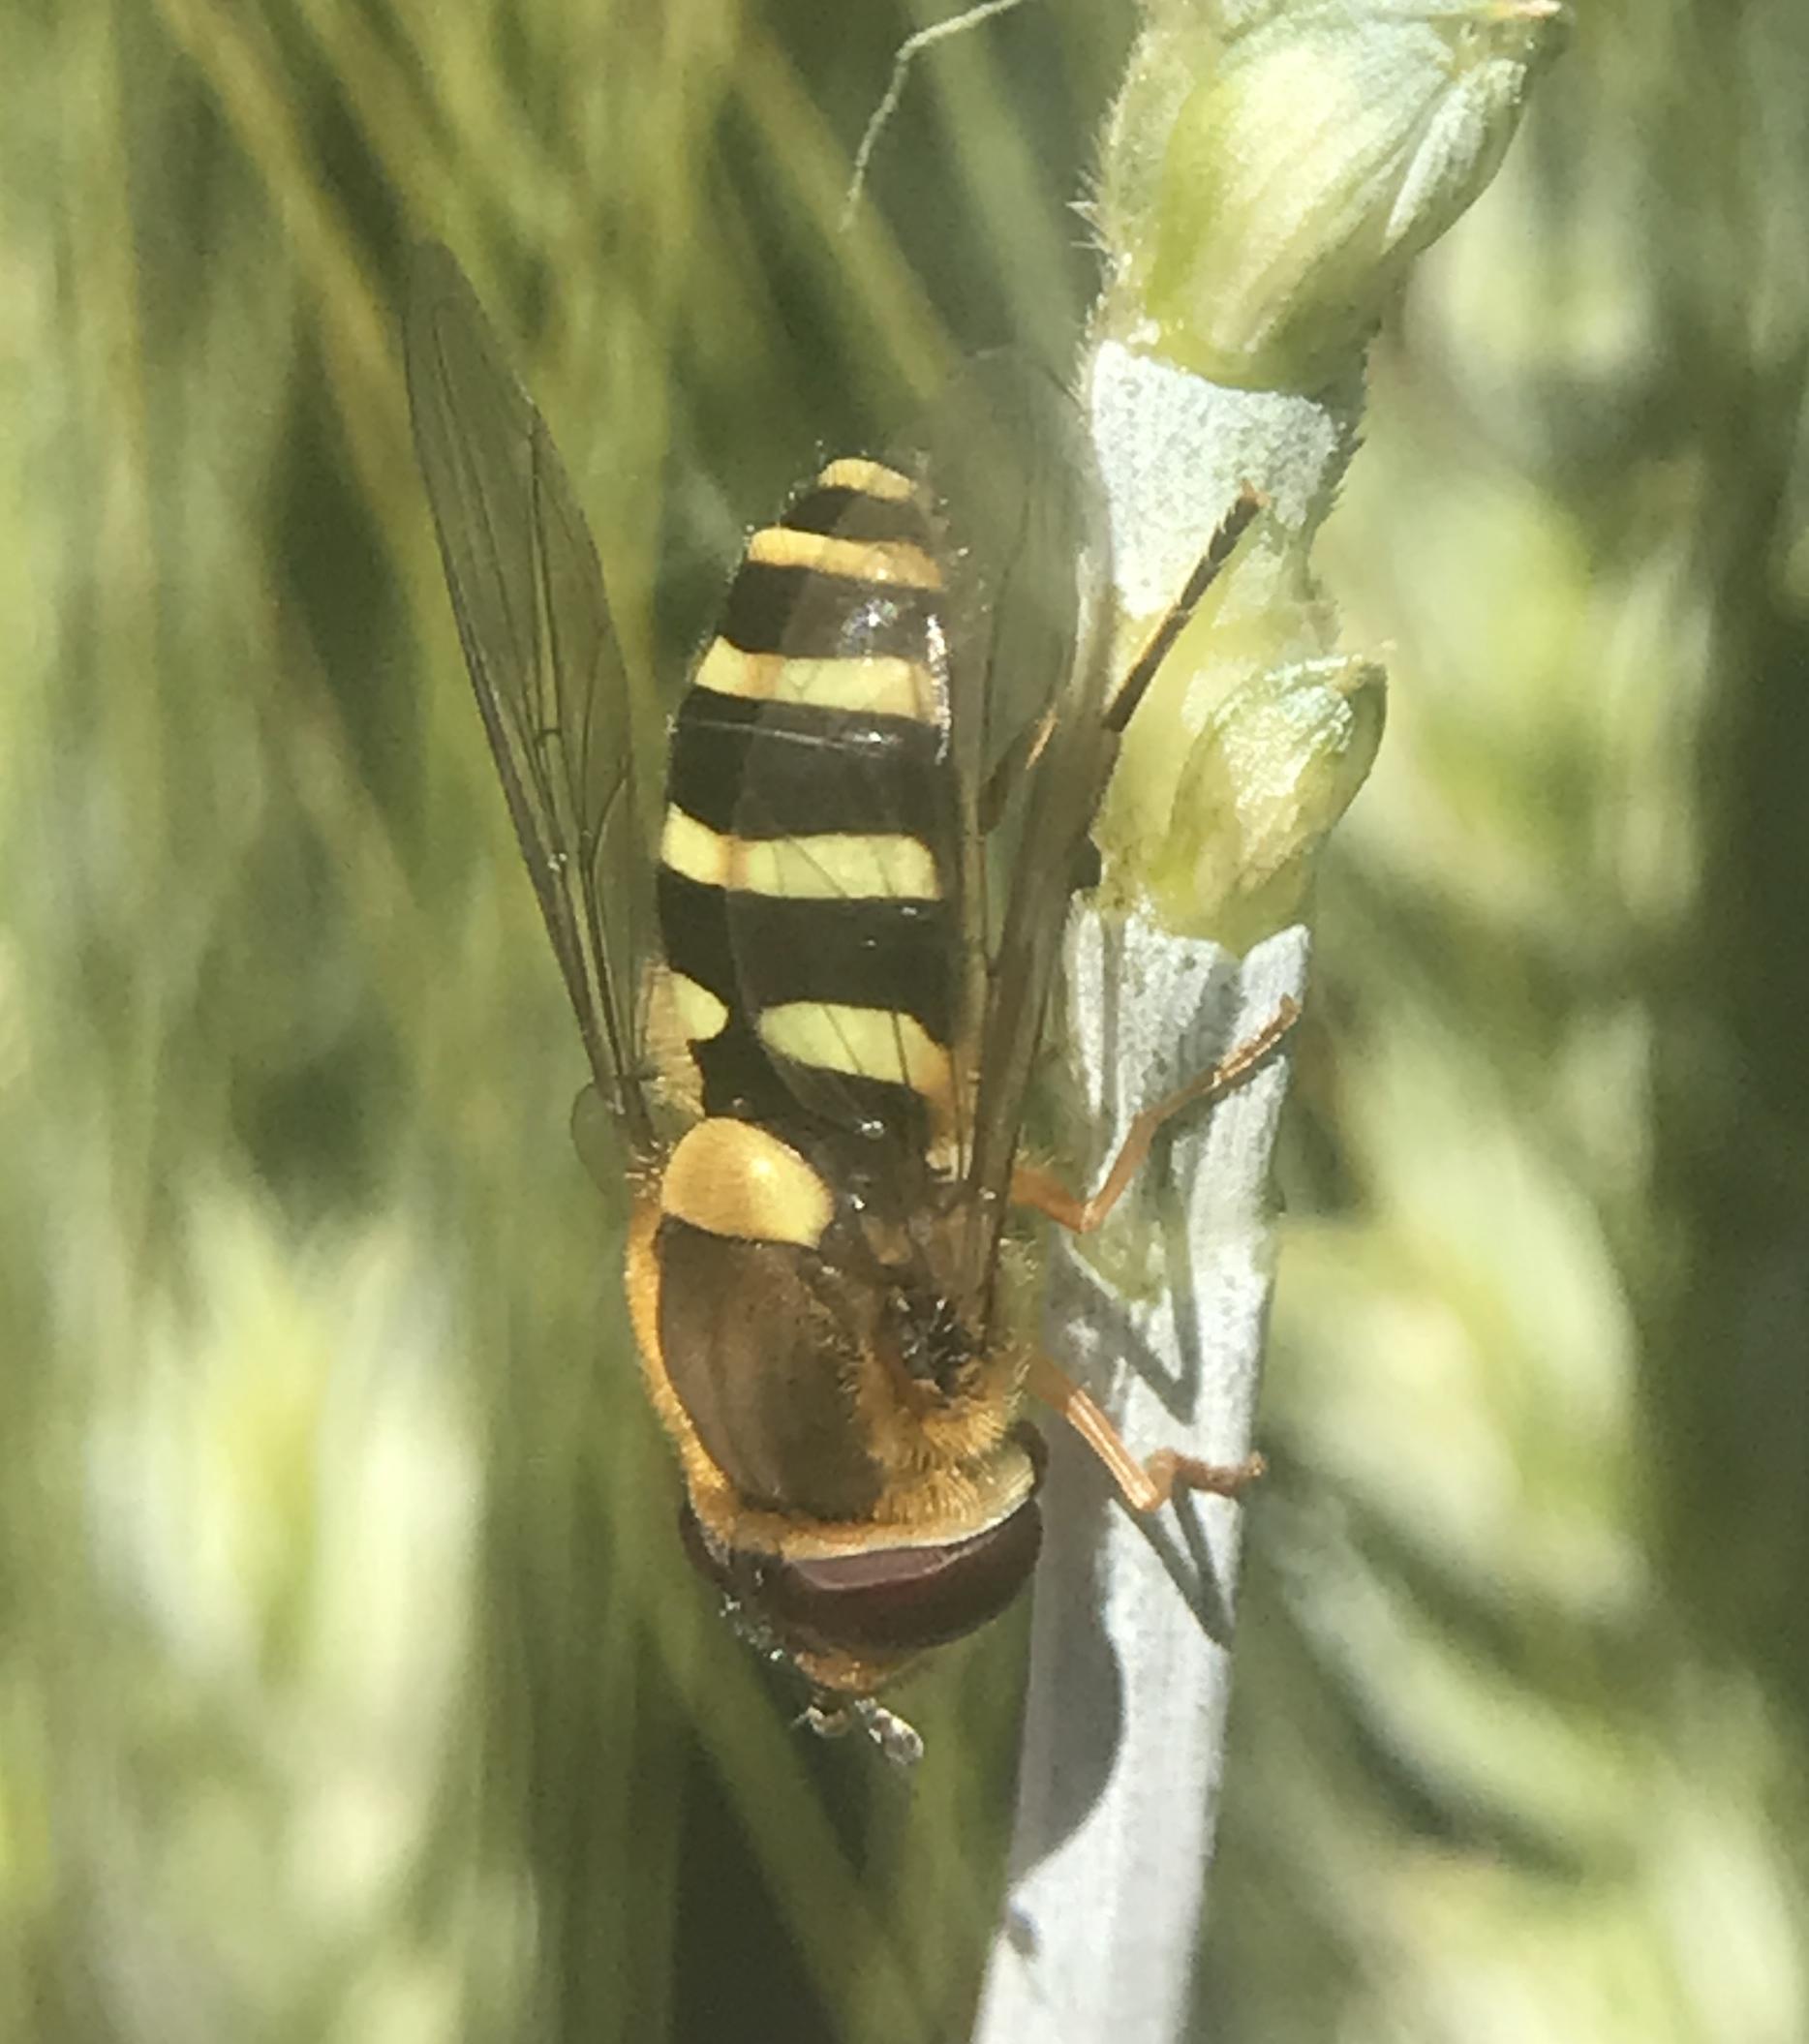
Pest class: predators